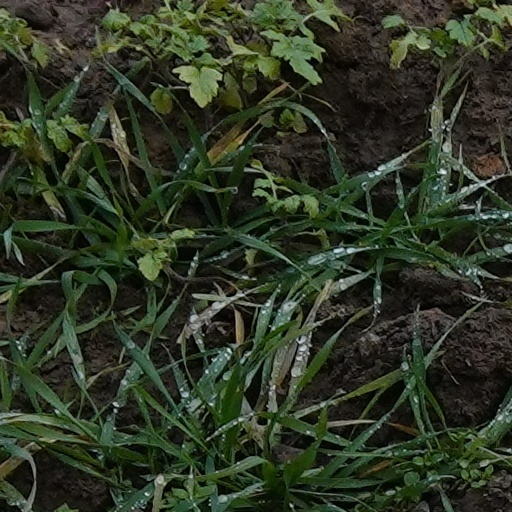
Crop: wheat